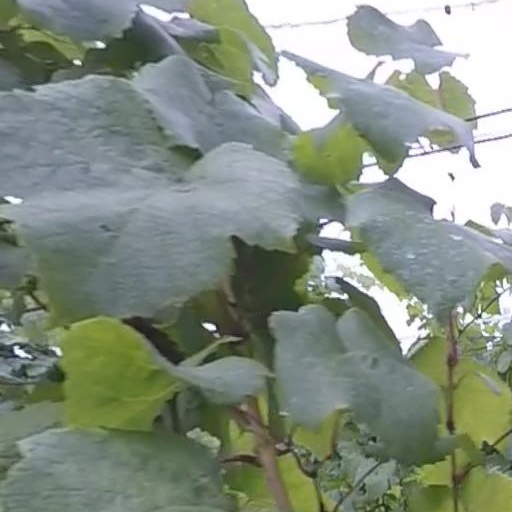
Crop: grape